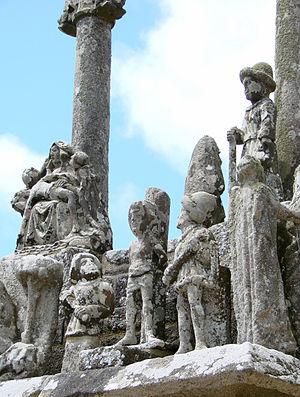
Le calvaire de Notre-Dame de Tronoën.XVe siècle. Détail.